Gonâve Island

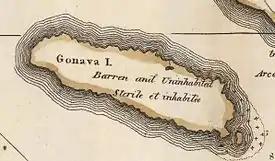

The island sits in the middle of the Gulf of Gonave, south of St-Marc, north of Miragoanes, and west of Port-au-Prince. It forms the canal of St-Marc with the Cote des Arcadins and the Canal of the South and Miragoanes.